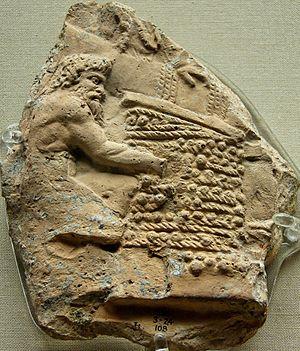
Satyre travaillant à un pressoir à raisin composé de plusieurs panneaux en osier. Relief fragmentaire en terre cuite, œuvre romaine, Ier siècle ap. J.-C. Italiano: Satiro lavora a un torchio costituito da diversi pannelli di vimini. Rilievo frammentaria di terracotta, opera romana, I secolo.
Un pressoir vinicole est un appareil de pressurage utilisé durant le processus de la vinification pour l'extraction du jus des raisins. On obtient le moût, ou le vin nouveau issu de la fermentation et encore imprégné dans le marc de raisin.
L'huile d'olive de Provence est protégée par une appellation d'origine contrôlée à la suite d'une enquête diligentée par l'INAO, dont les conclusions ont été déposées auprès de la commission le 26 octobre 2006 et la signature du décret parut au Journal officiel le 14 mars 2007.
Le scourtin est une poche et un filtre qui permet, depuis l'Antiquité, d'extraire l'huile d'olive. Originellement réalisé en fibres végétales, il est actuellement réalisé en fibres synthétiques pour les professionnels qui s'en servent. Une dernière scourtinerie existe en France, à Nyons, dans la Drôme provençale. Fondée en 1882, elle perpétue toujours le tissage traditionnel tout en proposant aux particuliers des scourtins qui servent de tapis, dessous de plat et paillassons originaux.